Suffragette (film)

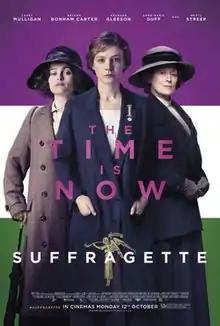
Theatrical release poster

Suffragette is a 2015 British historical drama film about women's suffrage in the United Kingdom, directed by Sarah Gavron and written by Abi Morgan. The film stars Carey Mulligan, Helena Bonham Carter, Brendan Gleeson, Anne-Marie Duff, Ben Whishaw, and Meryl Streep.